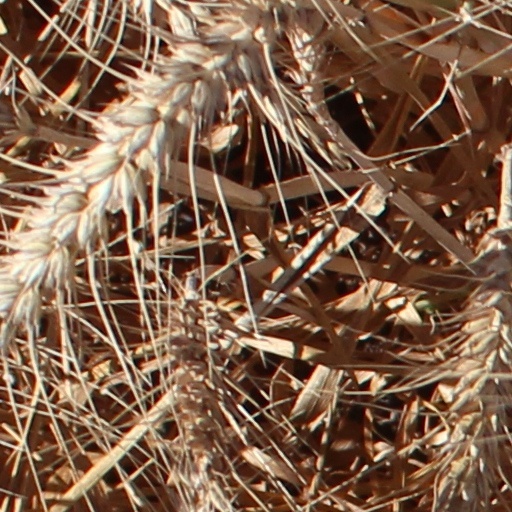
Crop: wheat